Will Horton

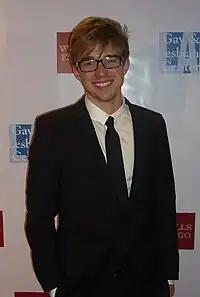

When Dylan Patton played him, Will was characterized as straight. Will (aged 16–17) had a girlfriend in Mia McCormick (Taylor Spreitler), and Patton was unaware of any intention to make Will gay. At the start of Chandler Massey's era, Will was also characterized as straight. Massey told "Afterbuzz TV" "It wasn't till later" and "I guess something that I was doing made them think, '"this guy should be gay! And this will be great!"'". Massey explained: "They sat me down and told me '"we have this great story for Will – he's going to be coming out – and we want to let you know that's the direction we're going in."'" After Massey learned of this in February 2011, uncertainty was cast over the storyline, as "Days of Our Lives" changed head writers and executive producers. Massey said that, while he was not told whether or not they would proceed, he played Will "with his sexuality in mind".